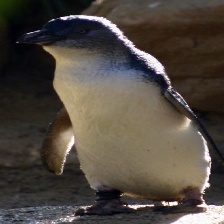
Species: FAIRY PENGUIN
Scientific name: EUDYPTULA MINOR
ImageNet parent category: king_penguin